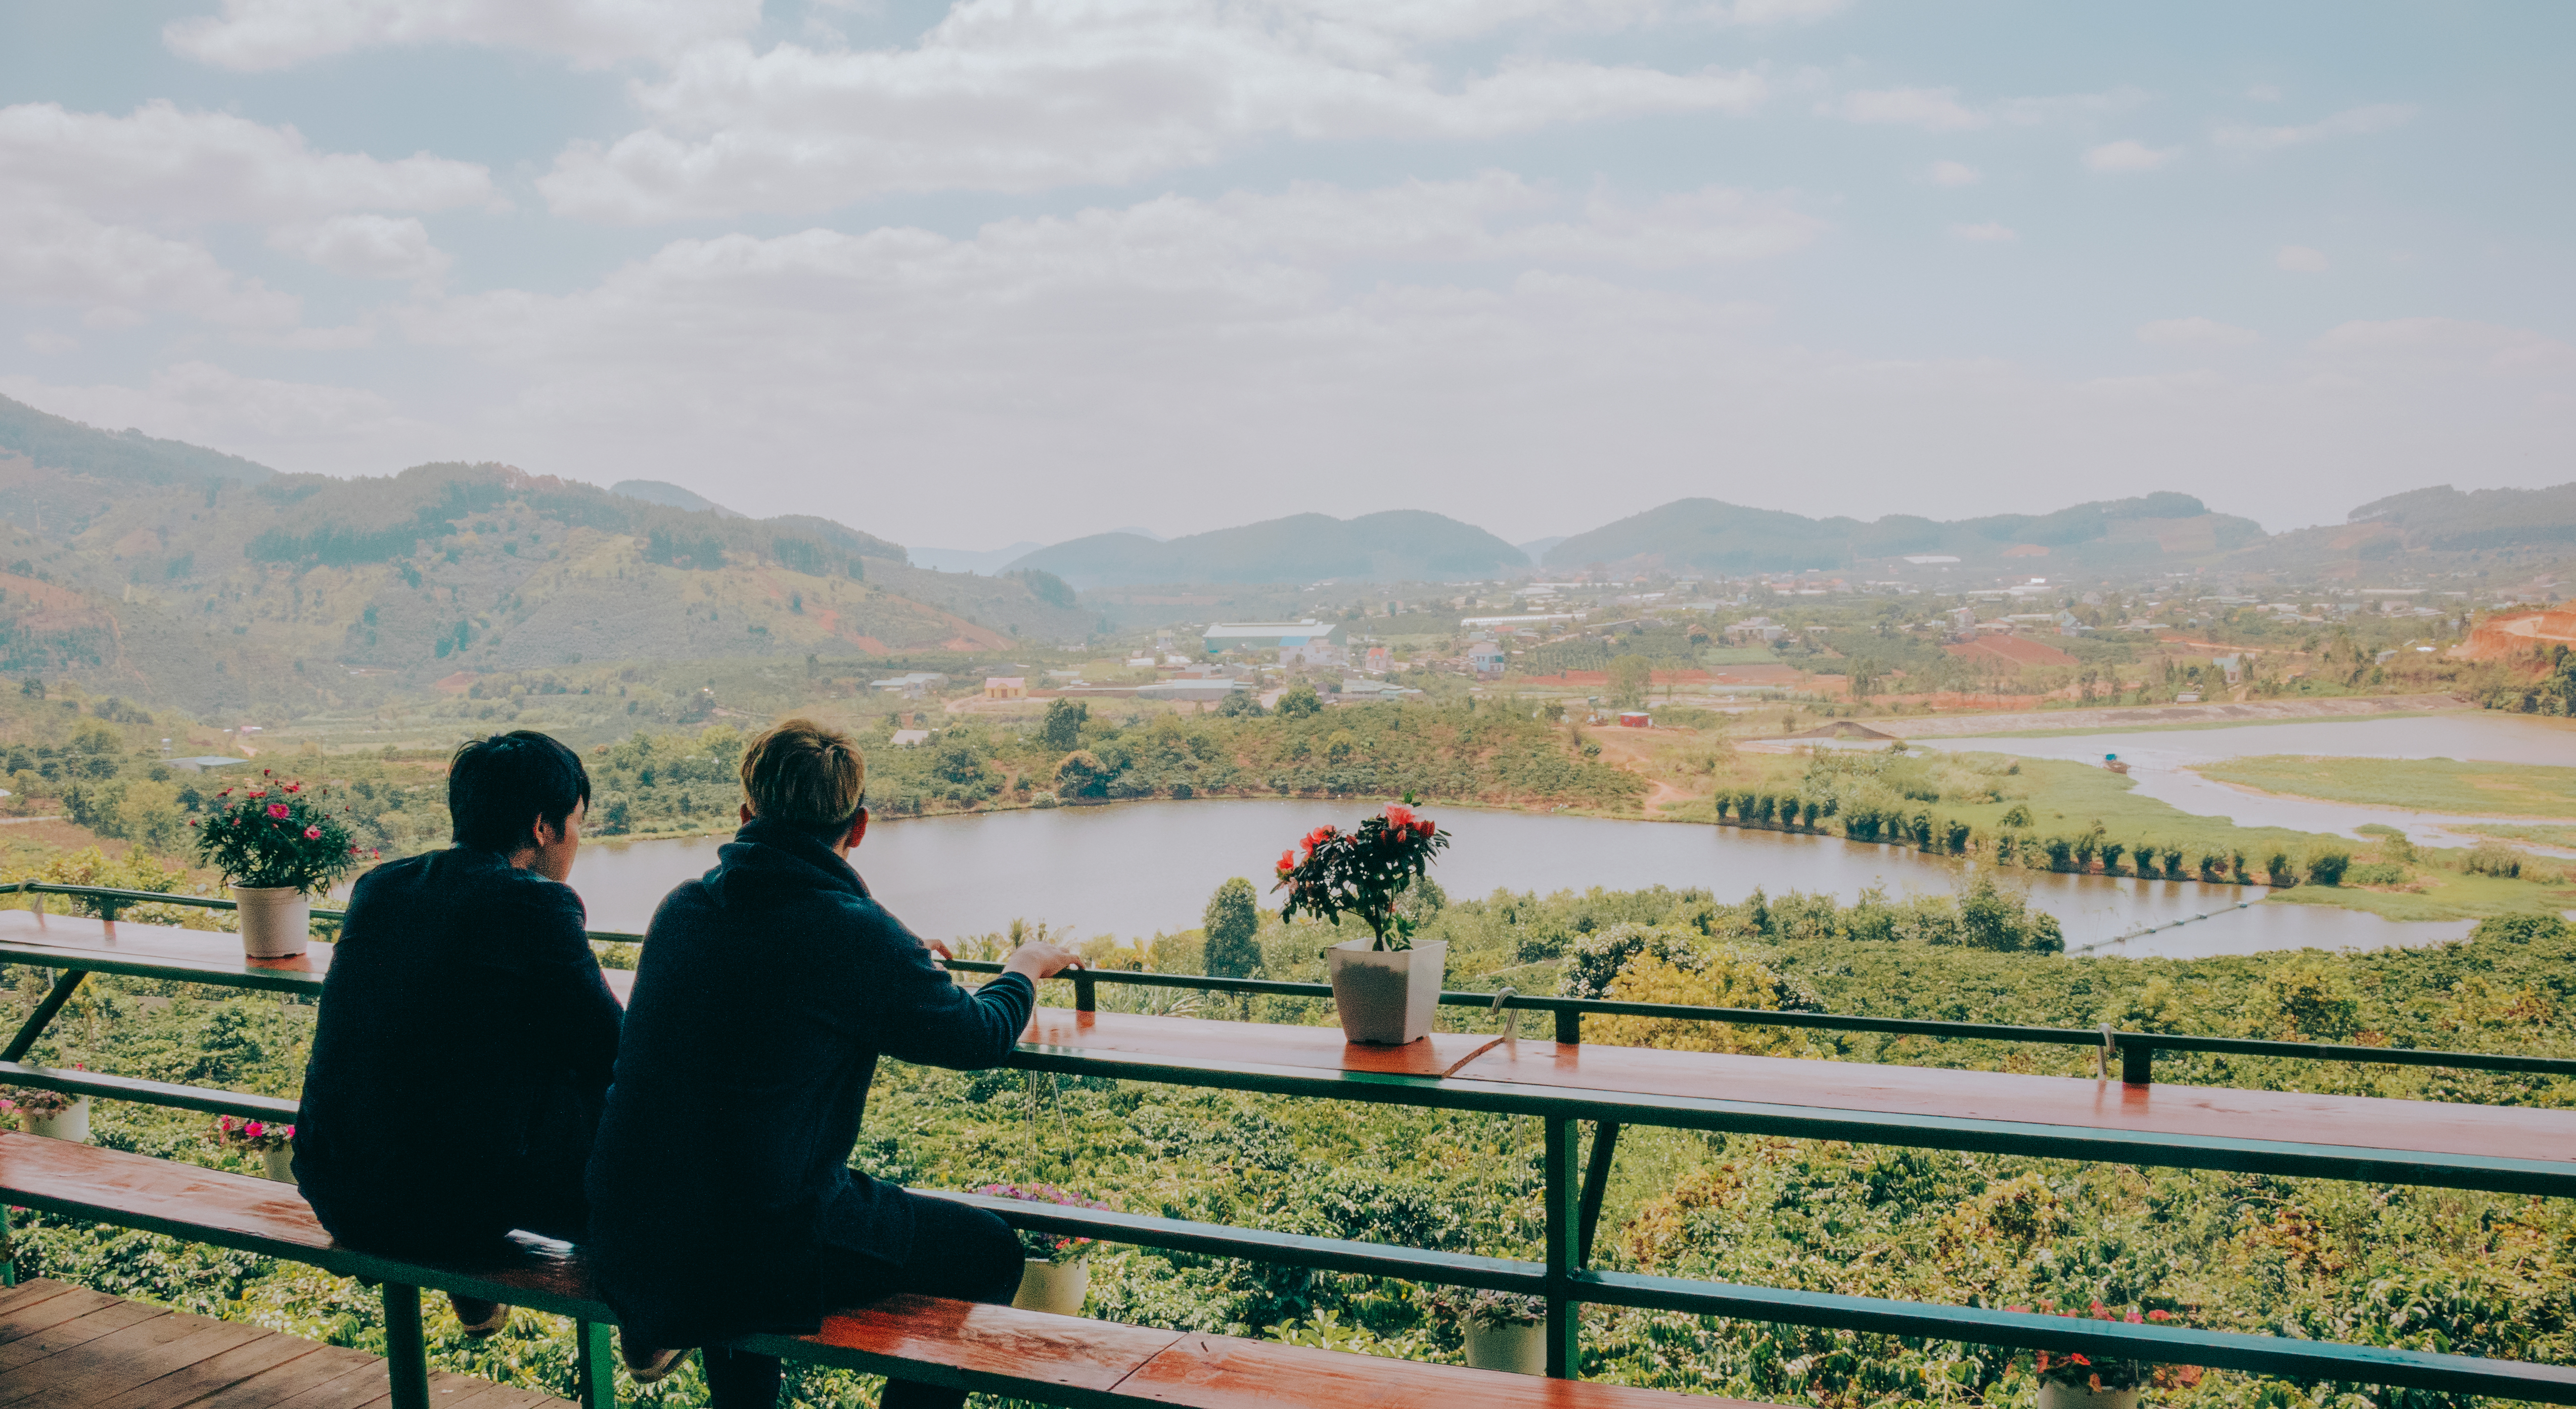
quotes, wallpaper, landscape, art, photography, vintage, pastel, lovely, cute, typography, happy, live, light, mountainous landforms, sky, mountain, tourism, hill station, tree, hill, rural area, road, travel, plant, leisure, recreation, vacation, field, mountain range